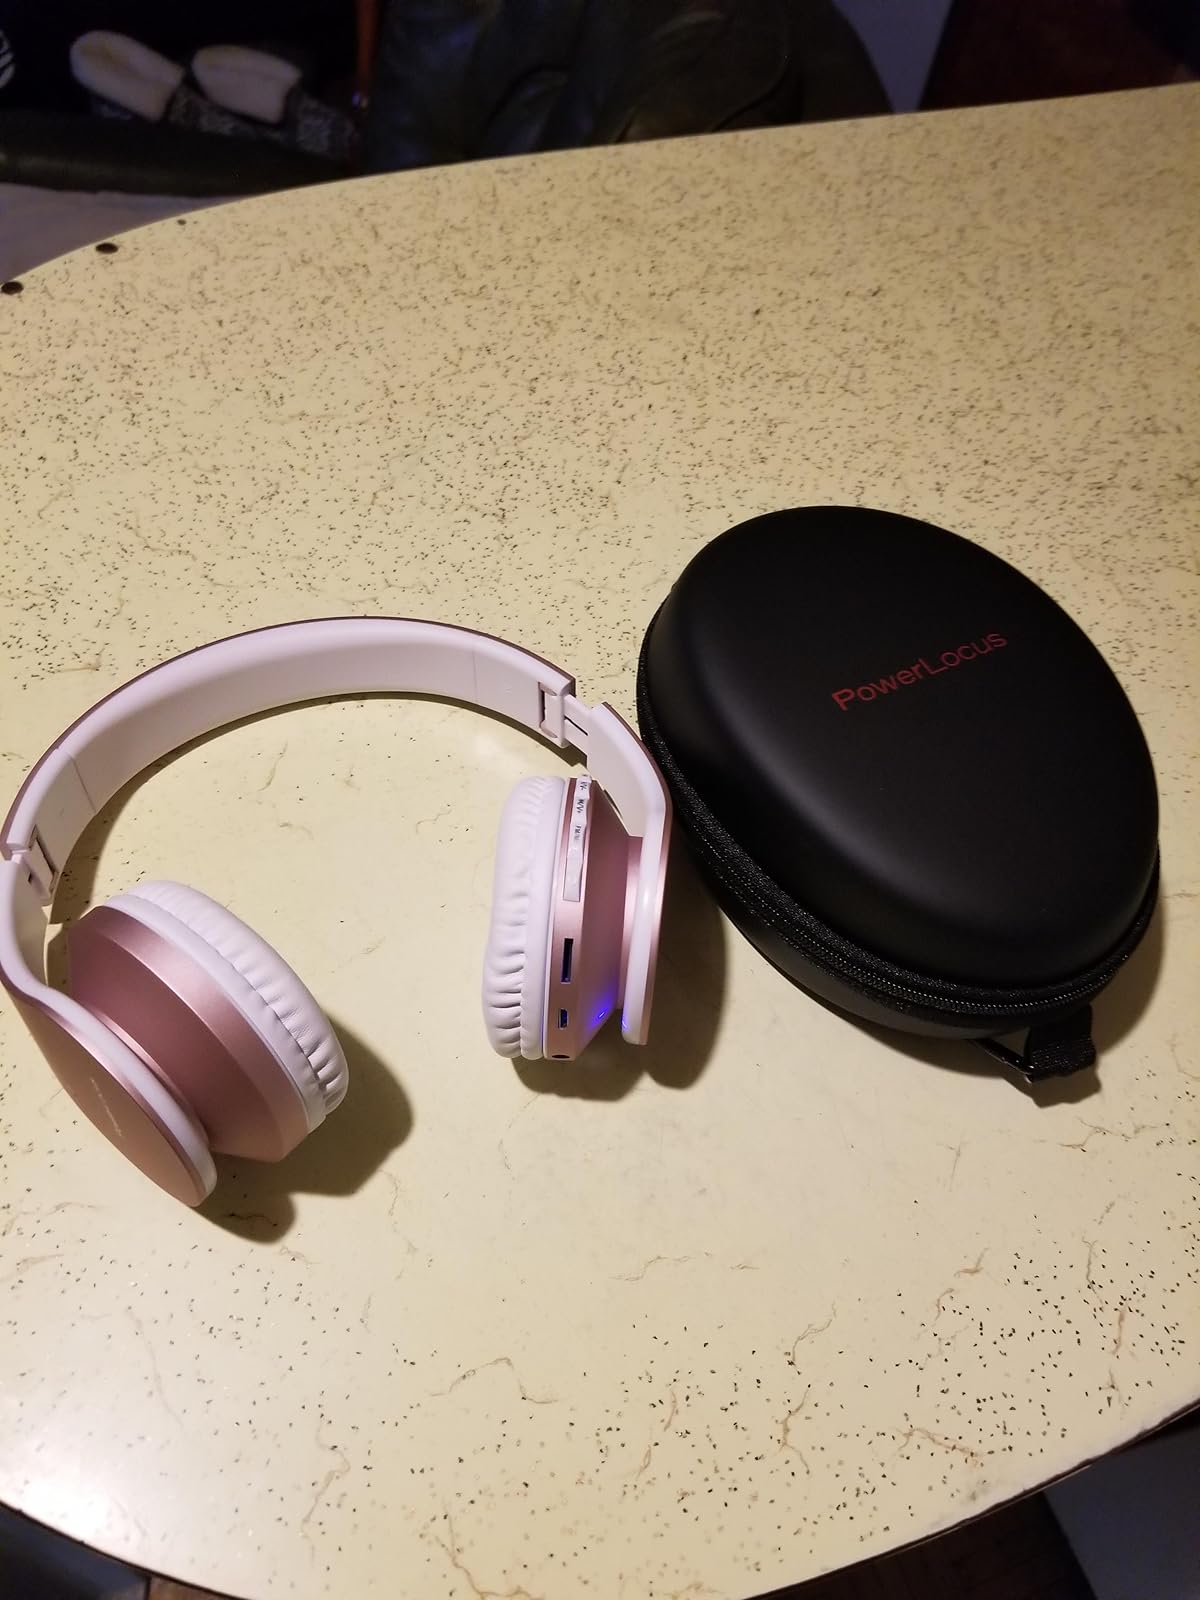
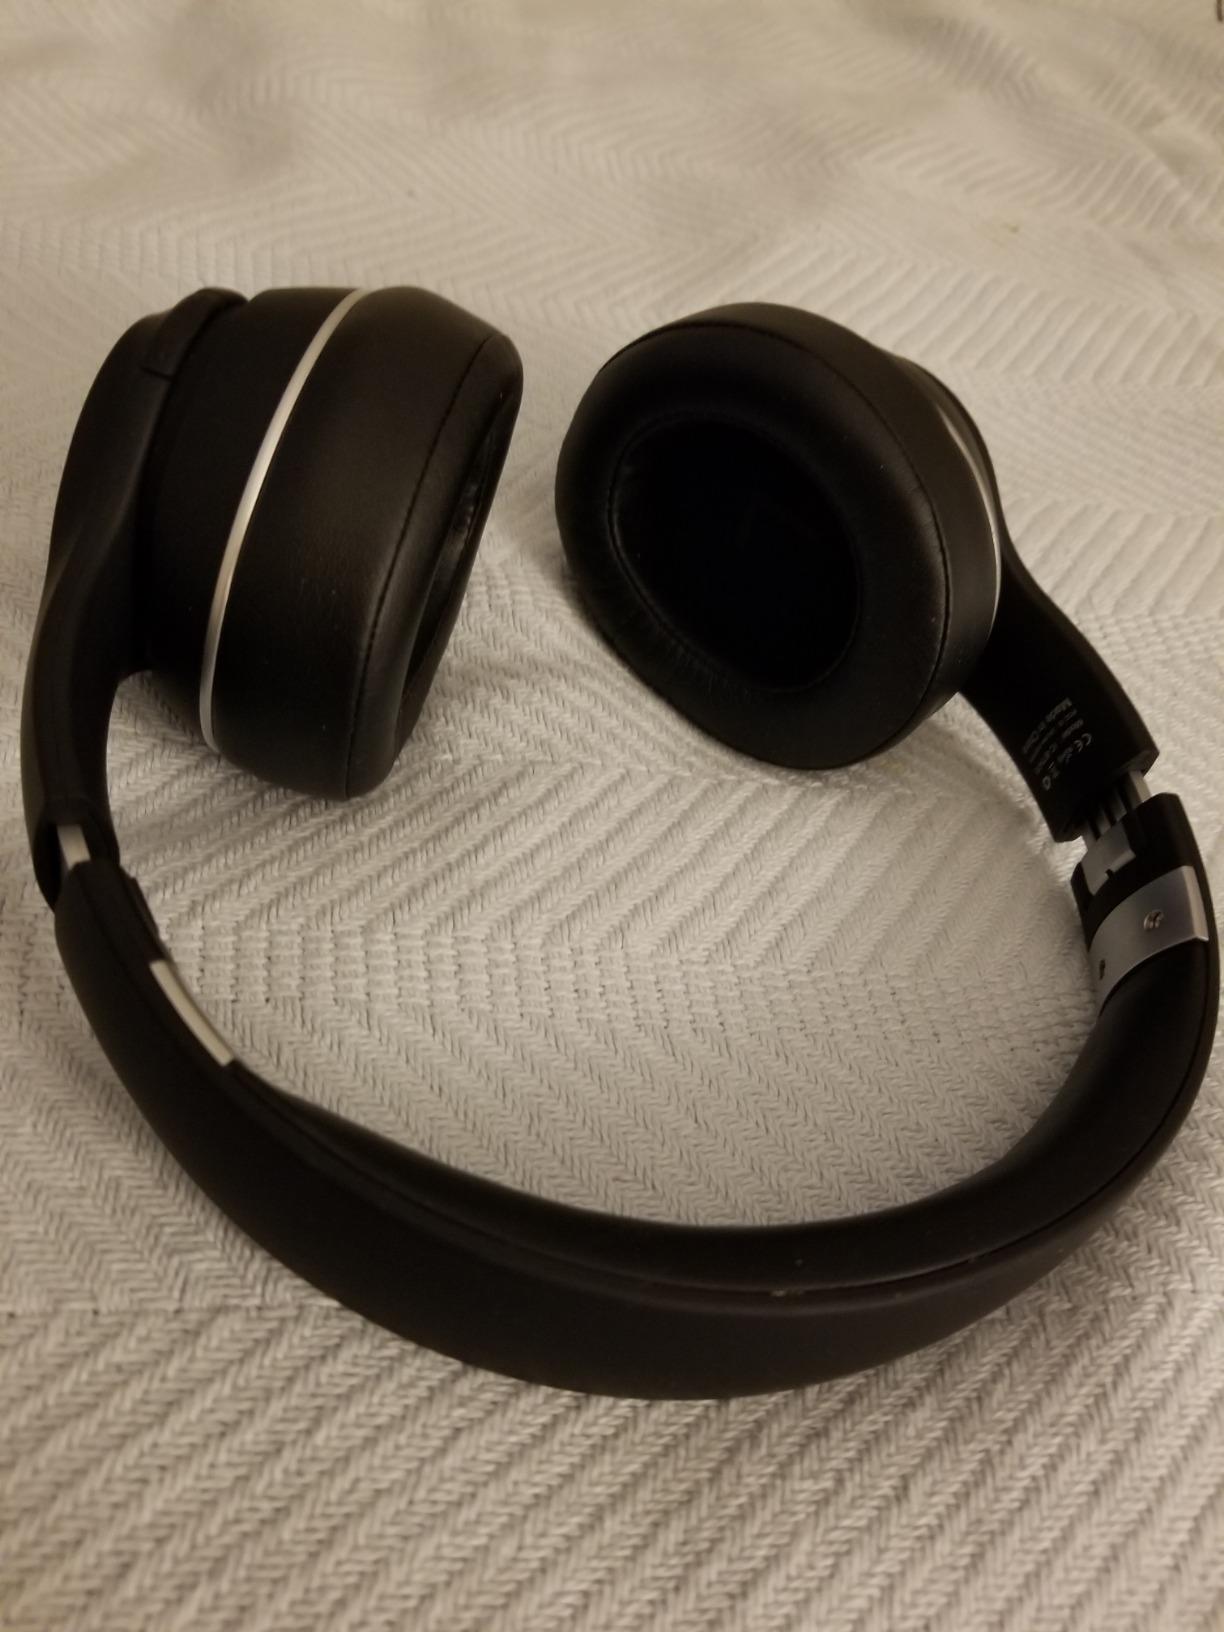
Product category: headphones
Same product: no